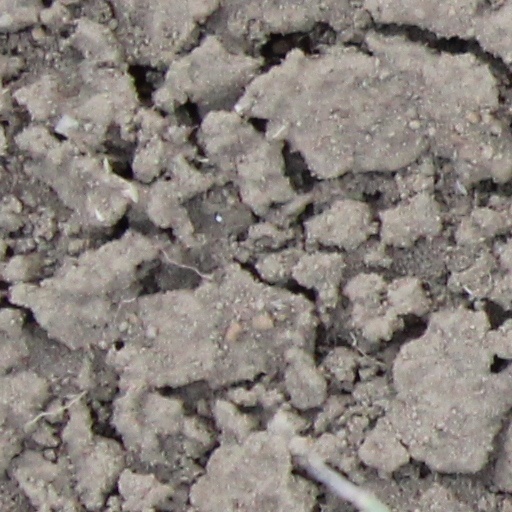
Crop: wheat